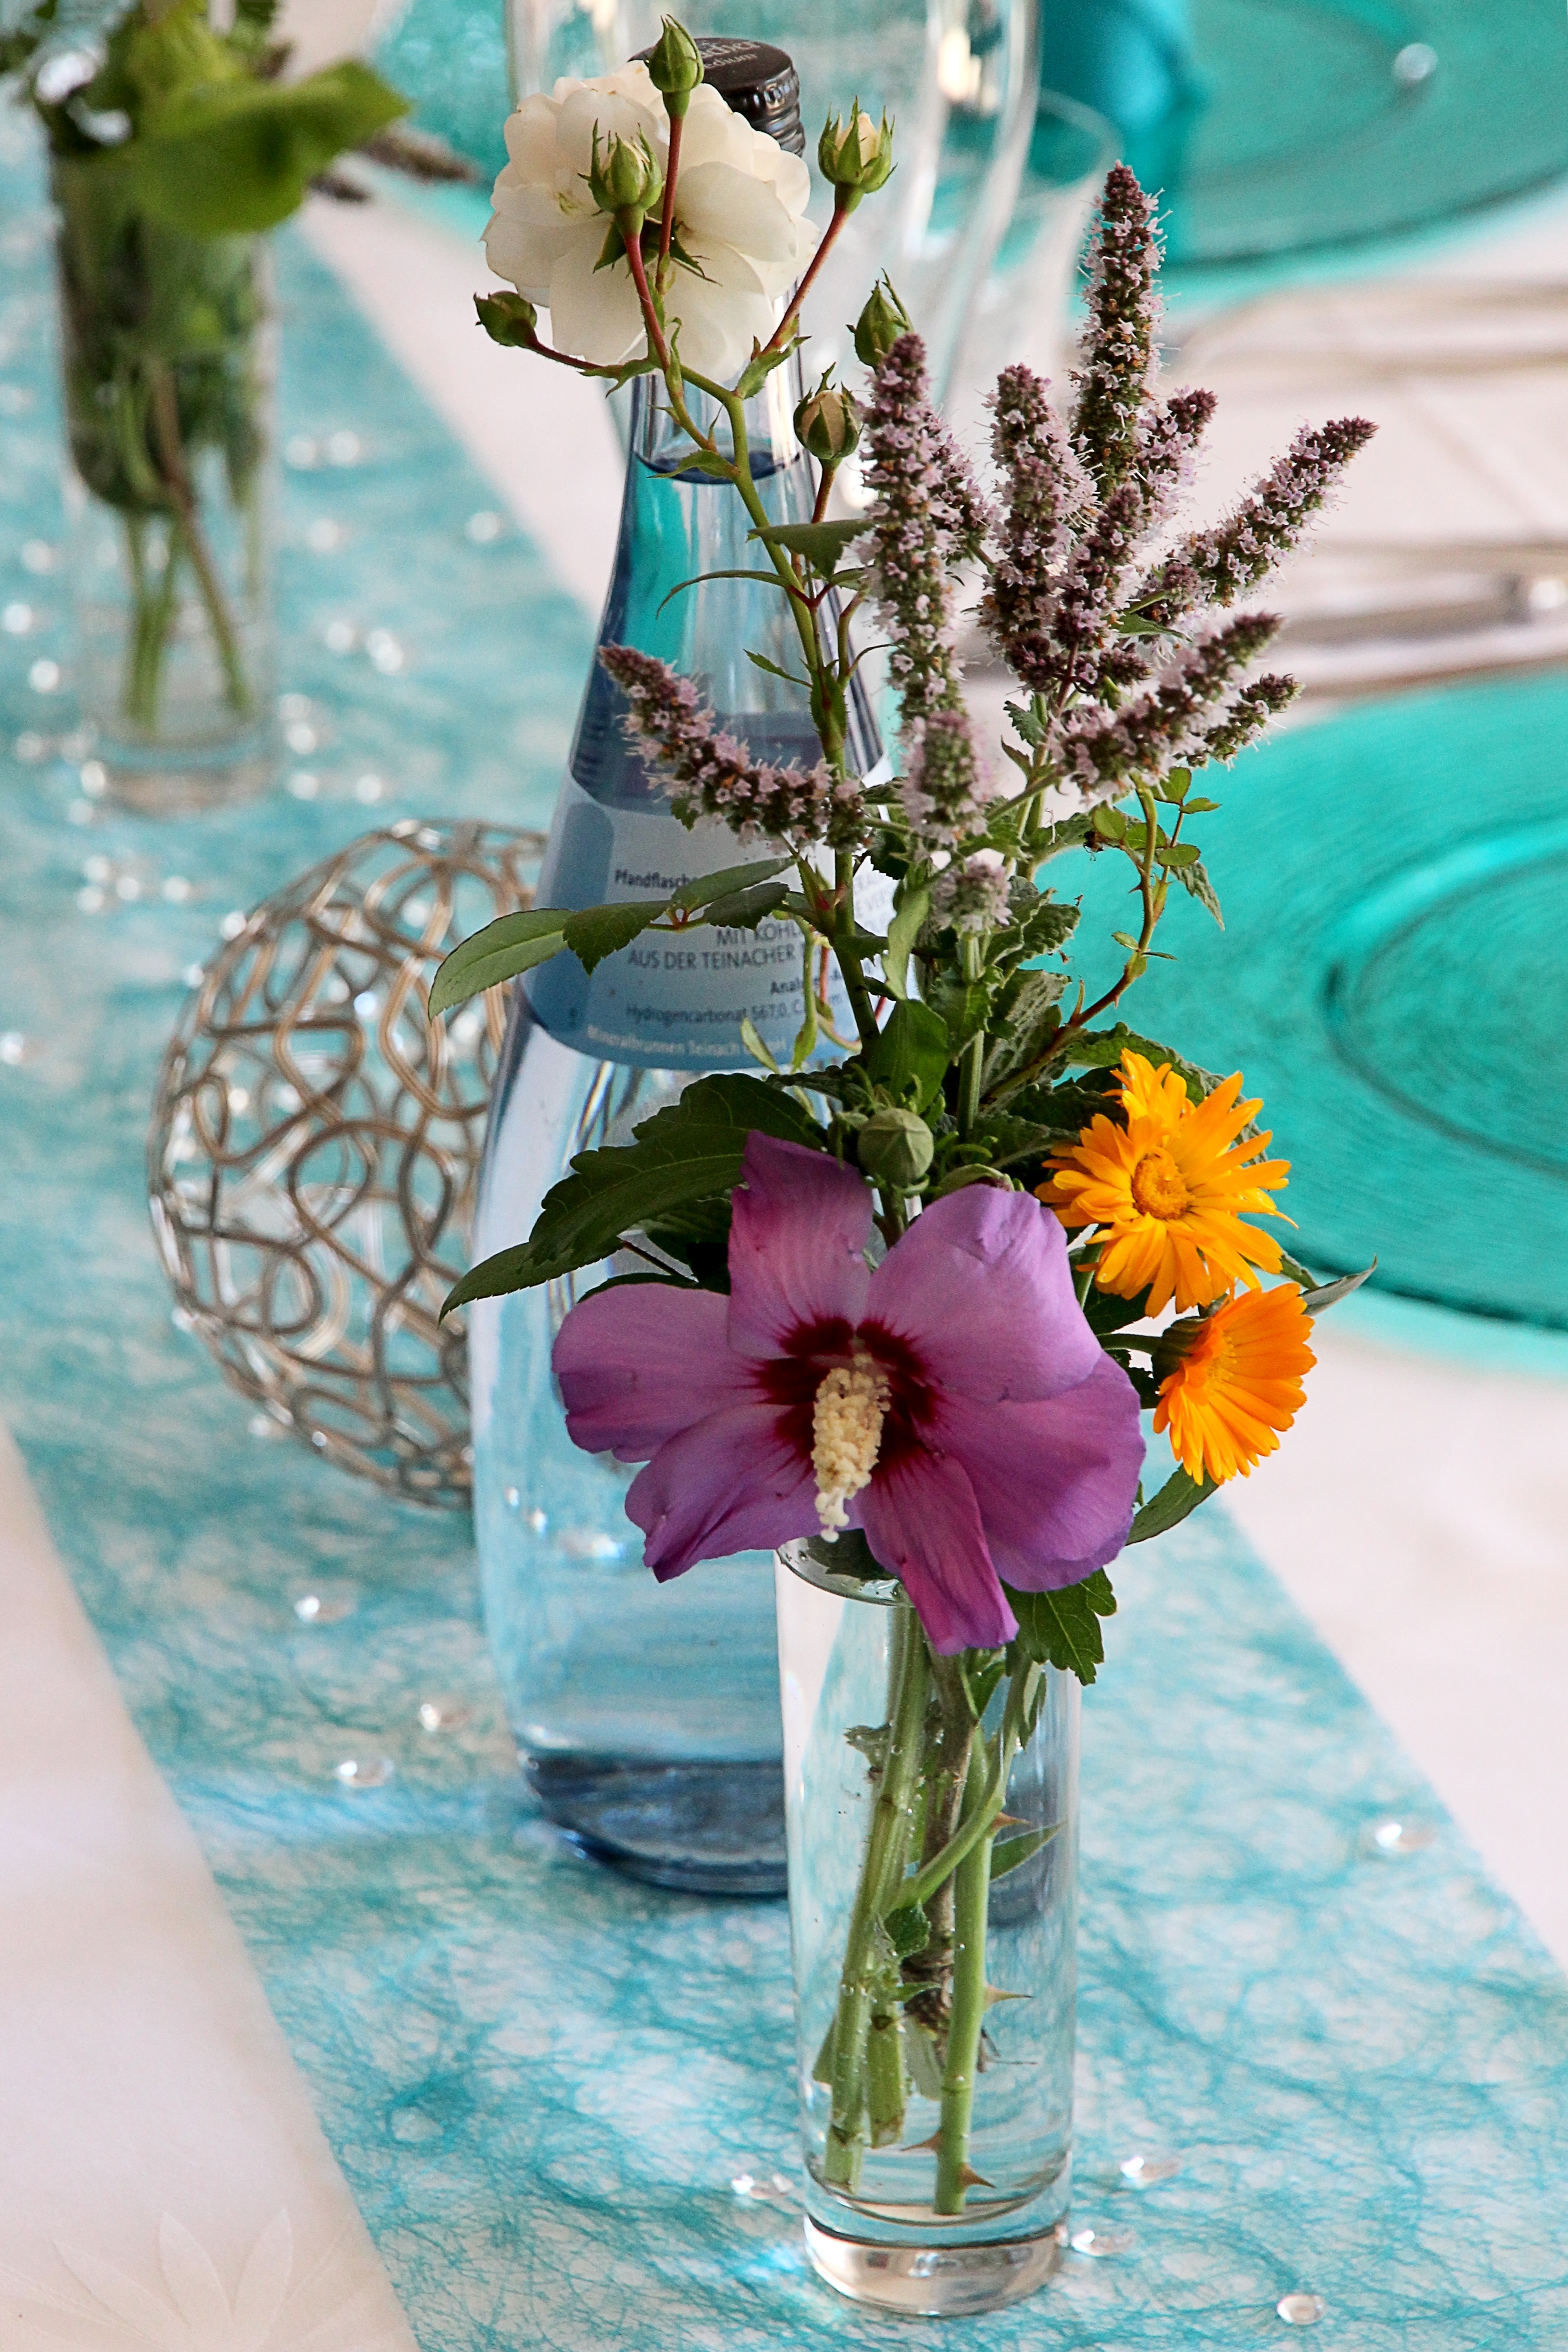
blossom, plant, flower, bloom, restaurant, floral, celebration, vase, decoration, spring, green, color, blue, flora, still life, deco, art, decorative, floristry, table decorations, flowering plant, flower bouquet, floral design, centrepiece, flower arranging, holiday table